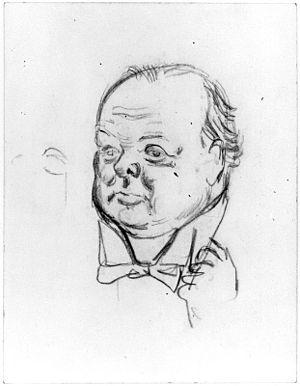
Sir Winston Churchill [ˈwɪnstin ˈtʃɜːtʃɪl], né le 30 novembre 1874 à Woodstock et mort le 24 janvier 1965 à Londres, est un homme d'État britannique. Sa ténacité face au nazisme, son action décisive en tant que Premier ministre du Royaume-Uni durant la Seconde Guerre mondiale, joints à ses talents d'orateur et à ses bons mots, ont fait de lui un des hommes politiques les plus reconnus du XXᵉ siècle. Ne disposant pas d'une fortune personnelle, il tire l'essentiel de ses revenus de sa plume. Ses dons d'écriture seront couronnés à la fin de sa vie par le prix Nobel de littérature. Il est également un peintre estimé.